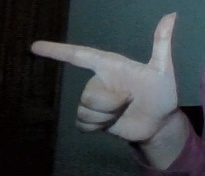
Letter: yaa